Israhel van Meckenem

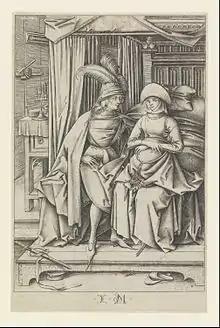
"A Couple Seated on a Bed", after 1495

He was active from 1465 until his death, and continued to work as a goldsmith; there are some surviving pieces, and many documented commissions from the city of Bocholt. He probably trained in engraving with Master E. S. in South Germany, and may well have been with him at his death , since he acquired and reworked forty-one of the master's plates. Another two hundred of van Meckenem's "own" prints were also copies of Master E. S. engravings. He copied many other printmakers, but it is thought that he engraved some 150 of his own original compositions.